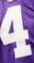
Number: 4